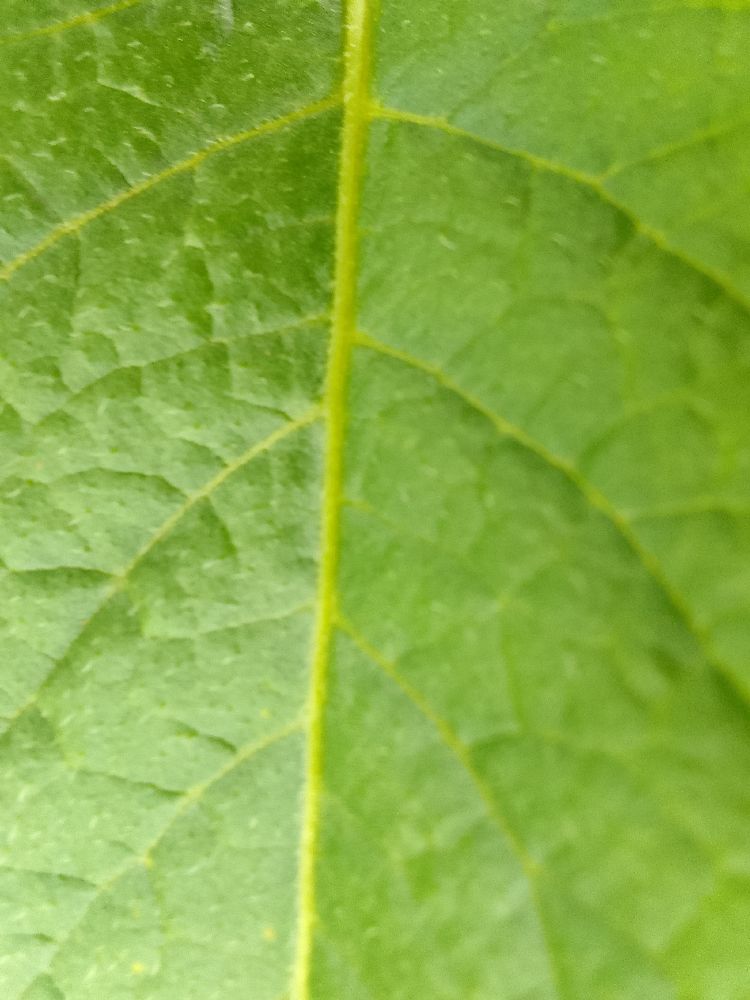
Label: Healthy